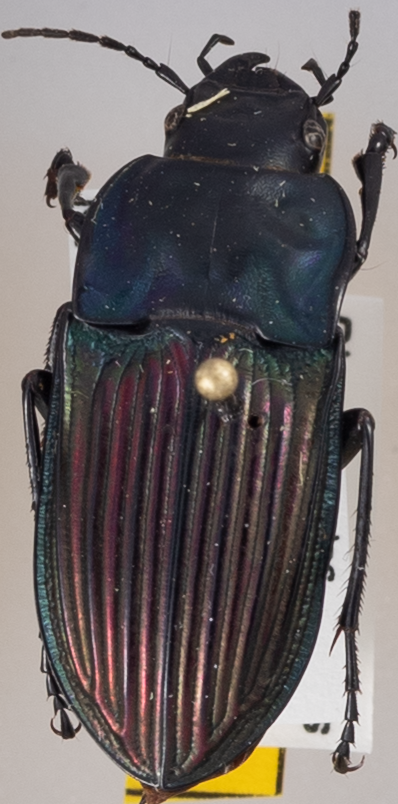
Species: Dicaelus purpuratus
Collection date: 2015-07-28
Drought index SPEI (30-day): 1.69
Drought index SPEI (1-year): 1.064
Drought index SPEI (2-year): -0.114